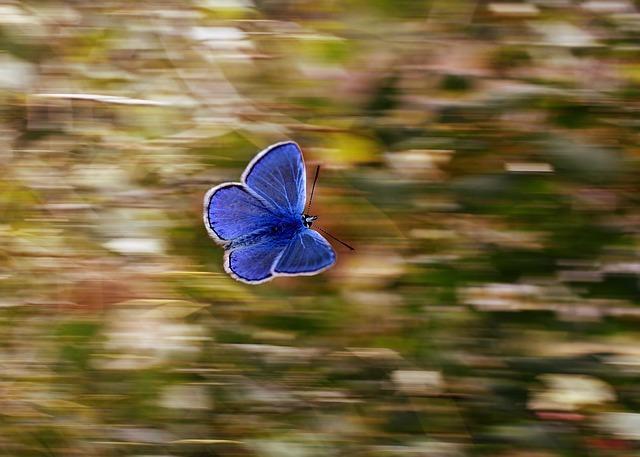
butterfly